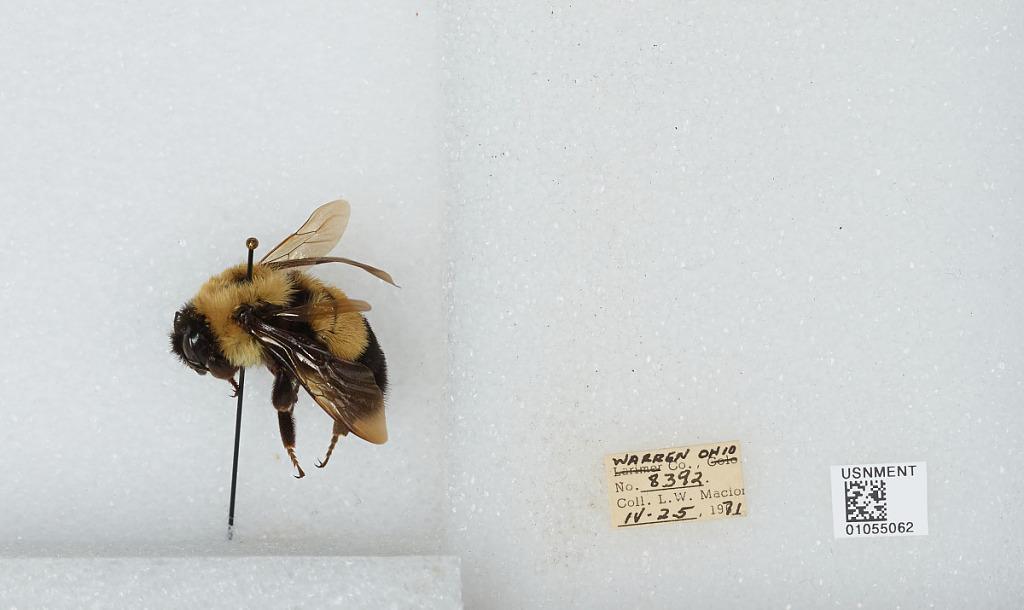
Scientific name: Bombus (Bombus) affinis Cresson
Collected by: L. Macior
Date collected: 1971-4-25
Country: United States
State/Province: Ohio
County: Warren
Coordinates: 39.4242, -84.1856